Auvergne horse

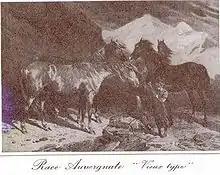
An engraving of Auvergne horses (1873)

Napoleon I appreciated the qualities of the Auvergne horse and he requisitioned them heavily for his Russian campaign. Following these huge requisitions, by 1815 the horse population was decimated and weakened. Local horse farmers resumed their activities but the horses were no longer uniform.